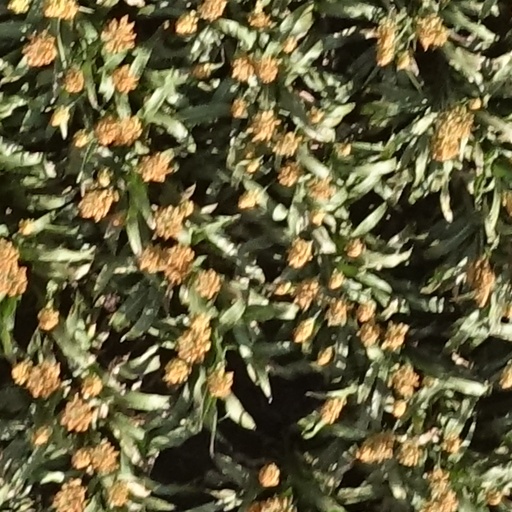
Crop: sorghum